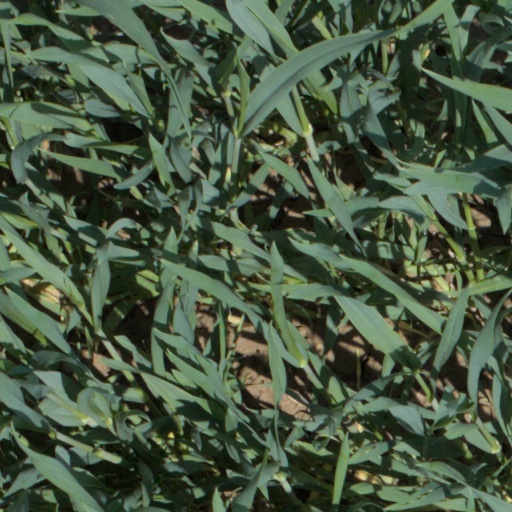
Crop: wheat